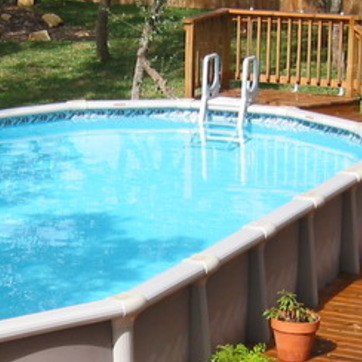
Material: water